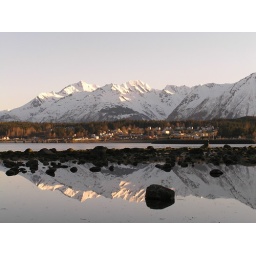
Mirror view of sunset in Haines, Alaska. Bald Eagle sitting on a rock as well